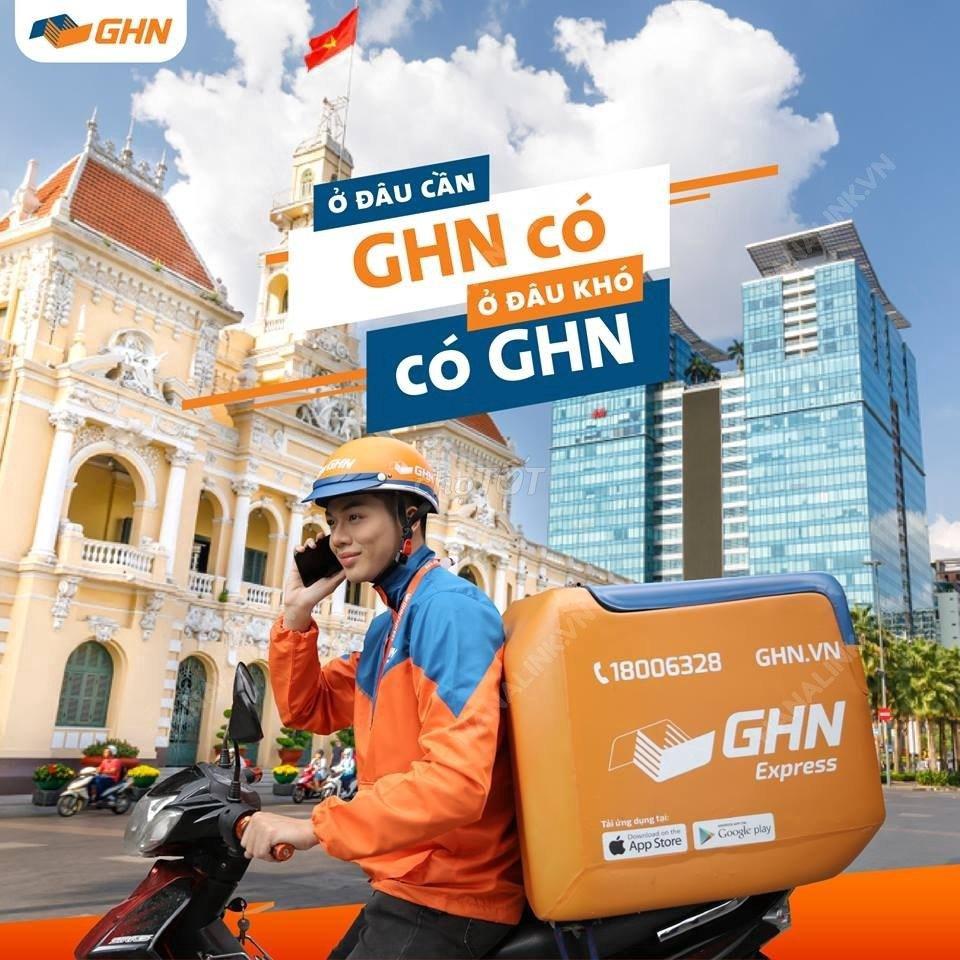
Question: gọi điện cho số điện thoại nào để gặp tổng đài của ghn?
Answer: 18 006 328